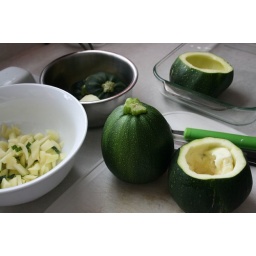
Hollow out zucchini, reserving the extra. Then cook face down in the microwave with a little chicken broth.